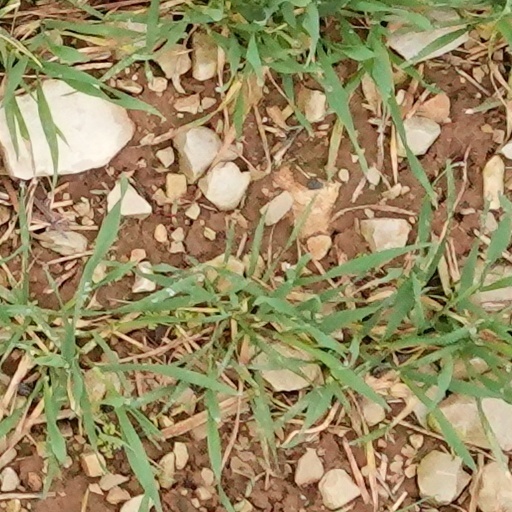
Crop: wheat